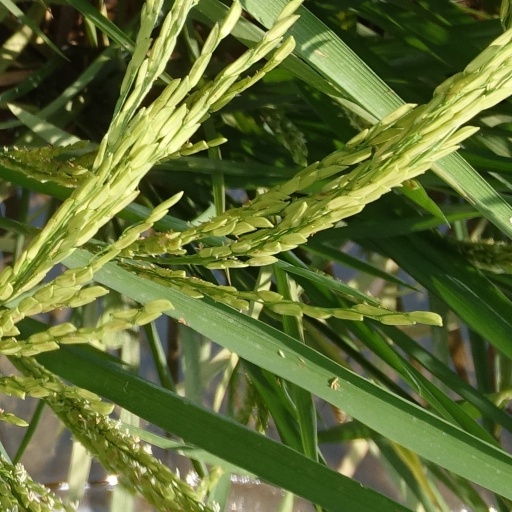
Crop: rice